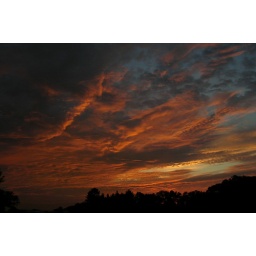
red riders in the sky